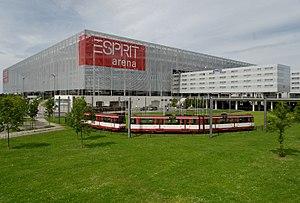
Le Championnat d'Europe de l'UEFA de football 2024 est la 17ᵉ édition du Championnat d'Europe de football, communément abrégé en Euro 2024, compétition organisée par l'Union des associations européennes de football et rassemblant les meilleures équipes nationales masculines européennes. L'Allemagne a été désignée pays organisateur de l'Euro 2024 le 27 septembre 2018.